List of awards and nominations received by Anitta

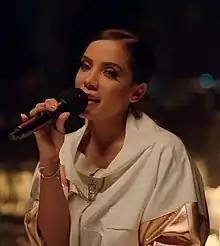
Anitta in 2019.

Anitta is a Brazilian singer and songwriter. She has received several awards and nominations, including four Latin American Music Awards, eight MTV Europe Music Awards, three MTV Video Music Award and ten Latin Grammy Award nominations, and two Grammy Awards nominations. She has also received various Brazilian awards such as one Brazilian Music Awards, four Melhores do Ano, twenty three Multishow Brazilian Music Awards, eight Meus Prêmios Nick and nine MTV Millennial Awards Brazil.